Nikolai Kulakov

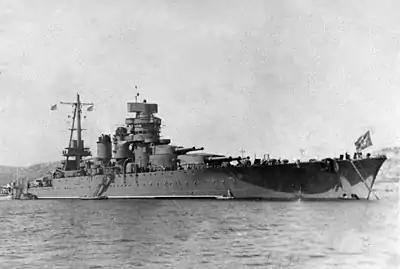
The battleship "Novorossiisk" moored in Sevastopol. Her loss in 1955 was another blight on Kulakov's career.

With the German invasion of the Soviet Union in 1941, Kulakov was involved in planning the defence of the Black Sea Fleet's ports, and in organising counterattacks by Soviet Naval Aviation and units of the Danube Flotilla. He oversaw the activities of the political bodies and party organizations of the Black Sea Fleet during this time. With the German advance to the Black Sea, Kulakov helped to organise the preparation of defences for Odessa, and when that city fell, those of Sevastopol. The German campaign through the Crimea forced the Soviet forces back and in 1942 Sevastopol also fell. Kulakov helped in the evacuation, and flew out of the city on the last military aircraft. On 13 December 1942 divisional commissioners like Kulakov were ranked as rear admirals, and he was sent to Gelendzhik to assist in preparing counterattacks.